Bricket Wood railway station

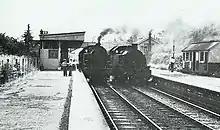
The old passing loop at Bricket Wood station in the 1960s

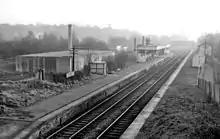
View southwest toward Watford Junction in 1961

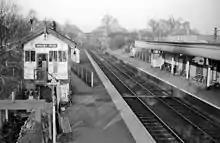
View northeast toward St Albans Abbey in 1961

Bricket Wood railway station is in the village of Bricket Wood, Hertfordshire, England, on the Abbey Line 3 miles (5 km) east of Watford Junction. The station and all trains serving it are operated by London Northwestern Railway.